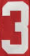
Number: 3